Vijayadashami

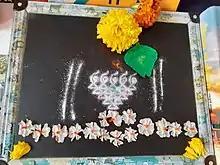
Saraswati puja on Vijayadashami in Maharashtra with symbolic drawing (yantra) of the goddess on a slate.

The performance arts tradition during the Dussehra festival was inscribed by UNESCO (United Nations Educational, Scientific and Cultural Organization) as one of the "Intangible Cultural Heritage of Humanity" in 2008. It is celebrated across Northern India for Dussehra, but particularly in historically important Hindu cities of Ayodhya, Varanasi, Vrindavan, Almora, Satna and Madhubani. The festival and dramatic enactment of the virtues versus vices filled story is organised by communities in hundreds of small villages and towns, attracting a mix of audiences from different social, gender and economic backgrounds. In many parts of India, the audience and villagers join in and participate spontaneously, helping the artists, others helping with stage setup, make-up, effigies, and lights. These arts come to a close on the night of Dussehra, when the victory of Rama is celebrated by burning the effigies of the evil Ravana and his allies.